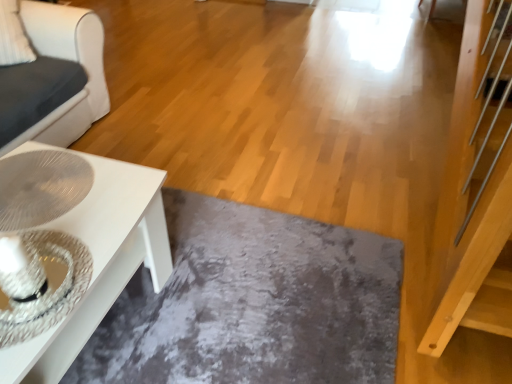
Question: Find several places in the vacant space in between white glossy coffee table at lower left and slate at lower center. Your answer should be formatted as a list of tuples, i.e. [(x1, y1)], where each tuple contains the x and y coordinates of a point satisfying the conditions above. The coordinates should be between 0 and 1, indicating the normalized pixel locations of the points in the image.
Answer: [(0.392, 0.422)]